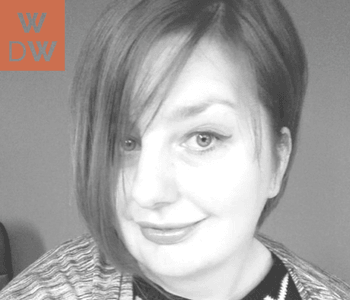
Gender: women